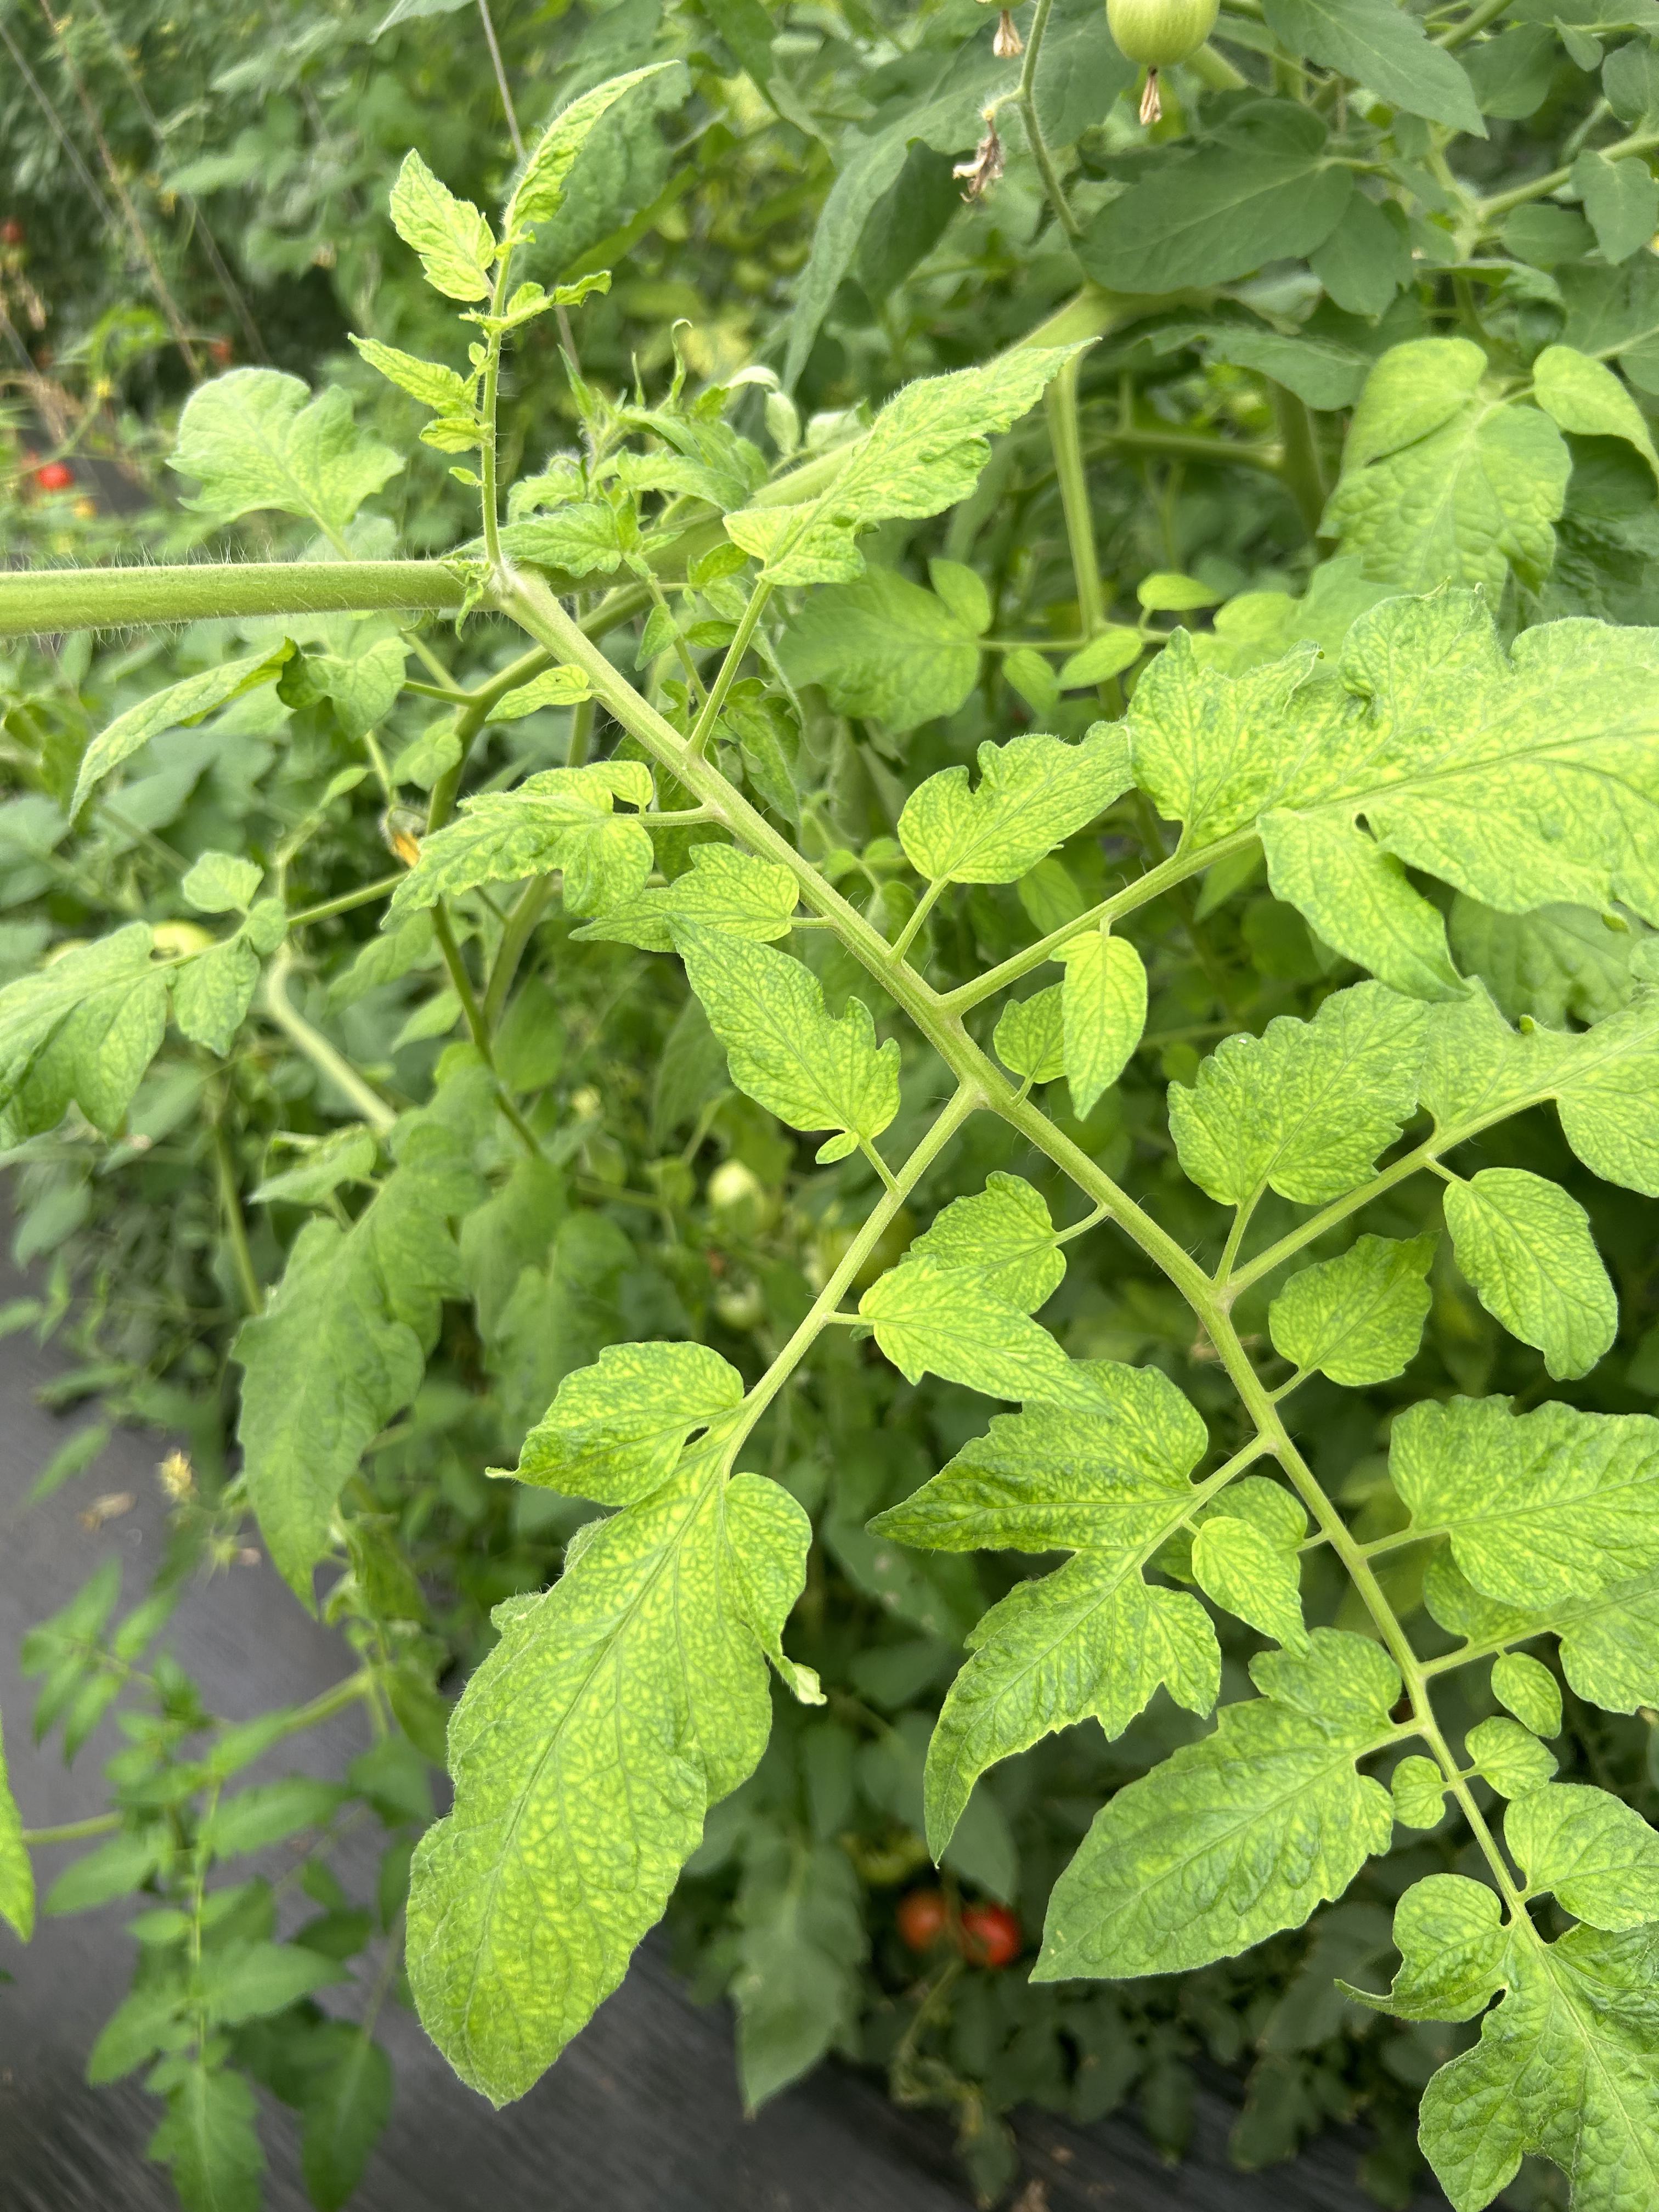
Disease: Viral